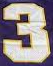
Number: 3